Radial Road 9

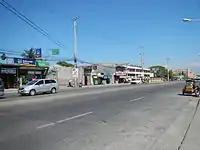
MacArthur Highway in Urdaneta City, Pangasinan

R-9 becomes the MacArthur Highway after crossing the intersection of EDSA and Samson Road at the Monumento Roundabout. It connects South Caloocan with Malabon and Valenzuela, running parallel to the North Luzon Expressway (R-8) to the east. The highway crosses into the Central Luzon provinces of Bulacan, Pampanga, Tarlac, Pangasinan, and La Union, where it is also known as the Manila North Road. The R-9 segment of the road terminates at the junction with Kennon Road in Rosario.